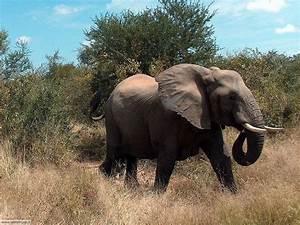
elephant